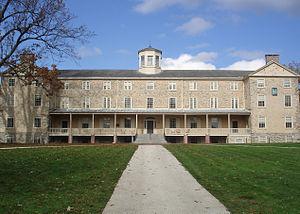
Le Tri-College Consortium est une collaboration entre trois universités d'arts libéraux privées de la banlieue de Philadelphie : Bryn Mawr College, Haverford College et Swarthmore College. Le consortium permet aux étudiants de s'inscrire à des cours dans les autres colleges. Bryn Mawr et Haverford entretiennent une relation particulièrement étroite. Les deux écoles partagent un journal étudiant et une station de radio et ont une vie étudiante relativement intégrée. Un bus transporte les étudiants d'un campus à l'autre.
Haverford College est une université d'arts libéraux fondée en 1833 comme établissement quaker à Haverford, dans l’État de Pennsylvanie aux États-Unis.